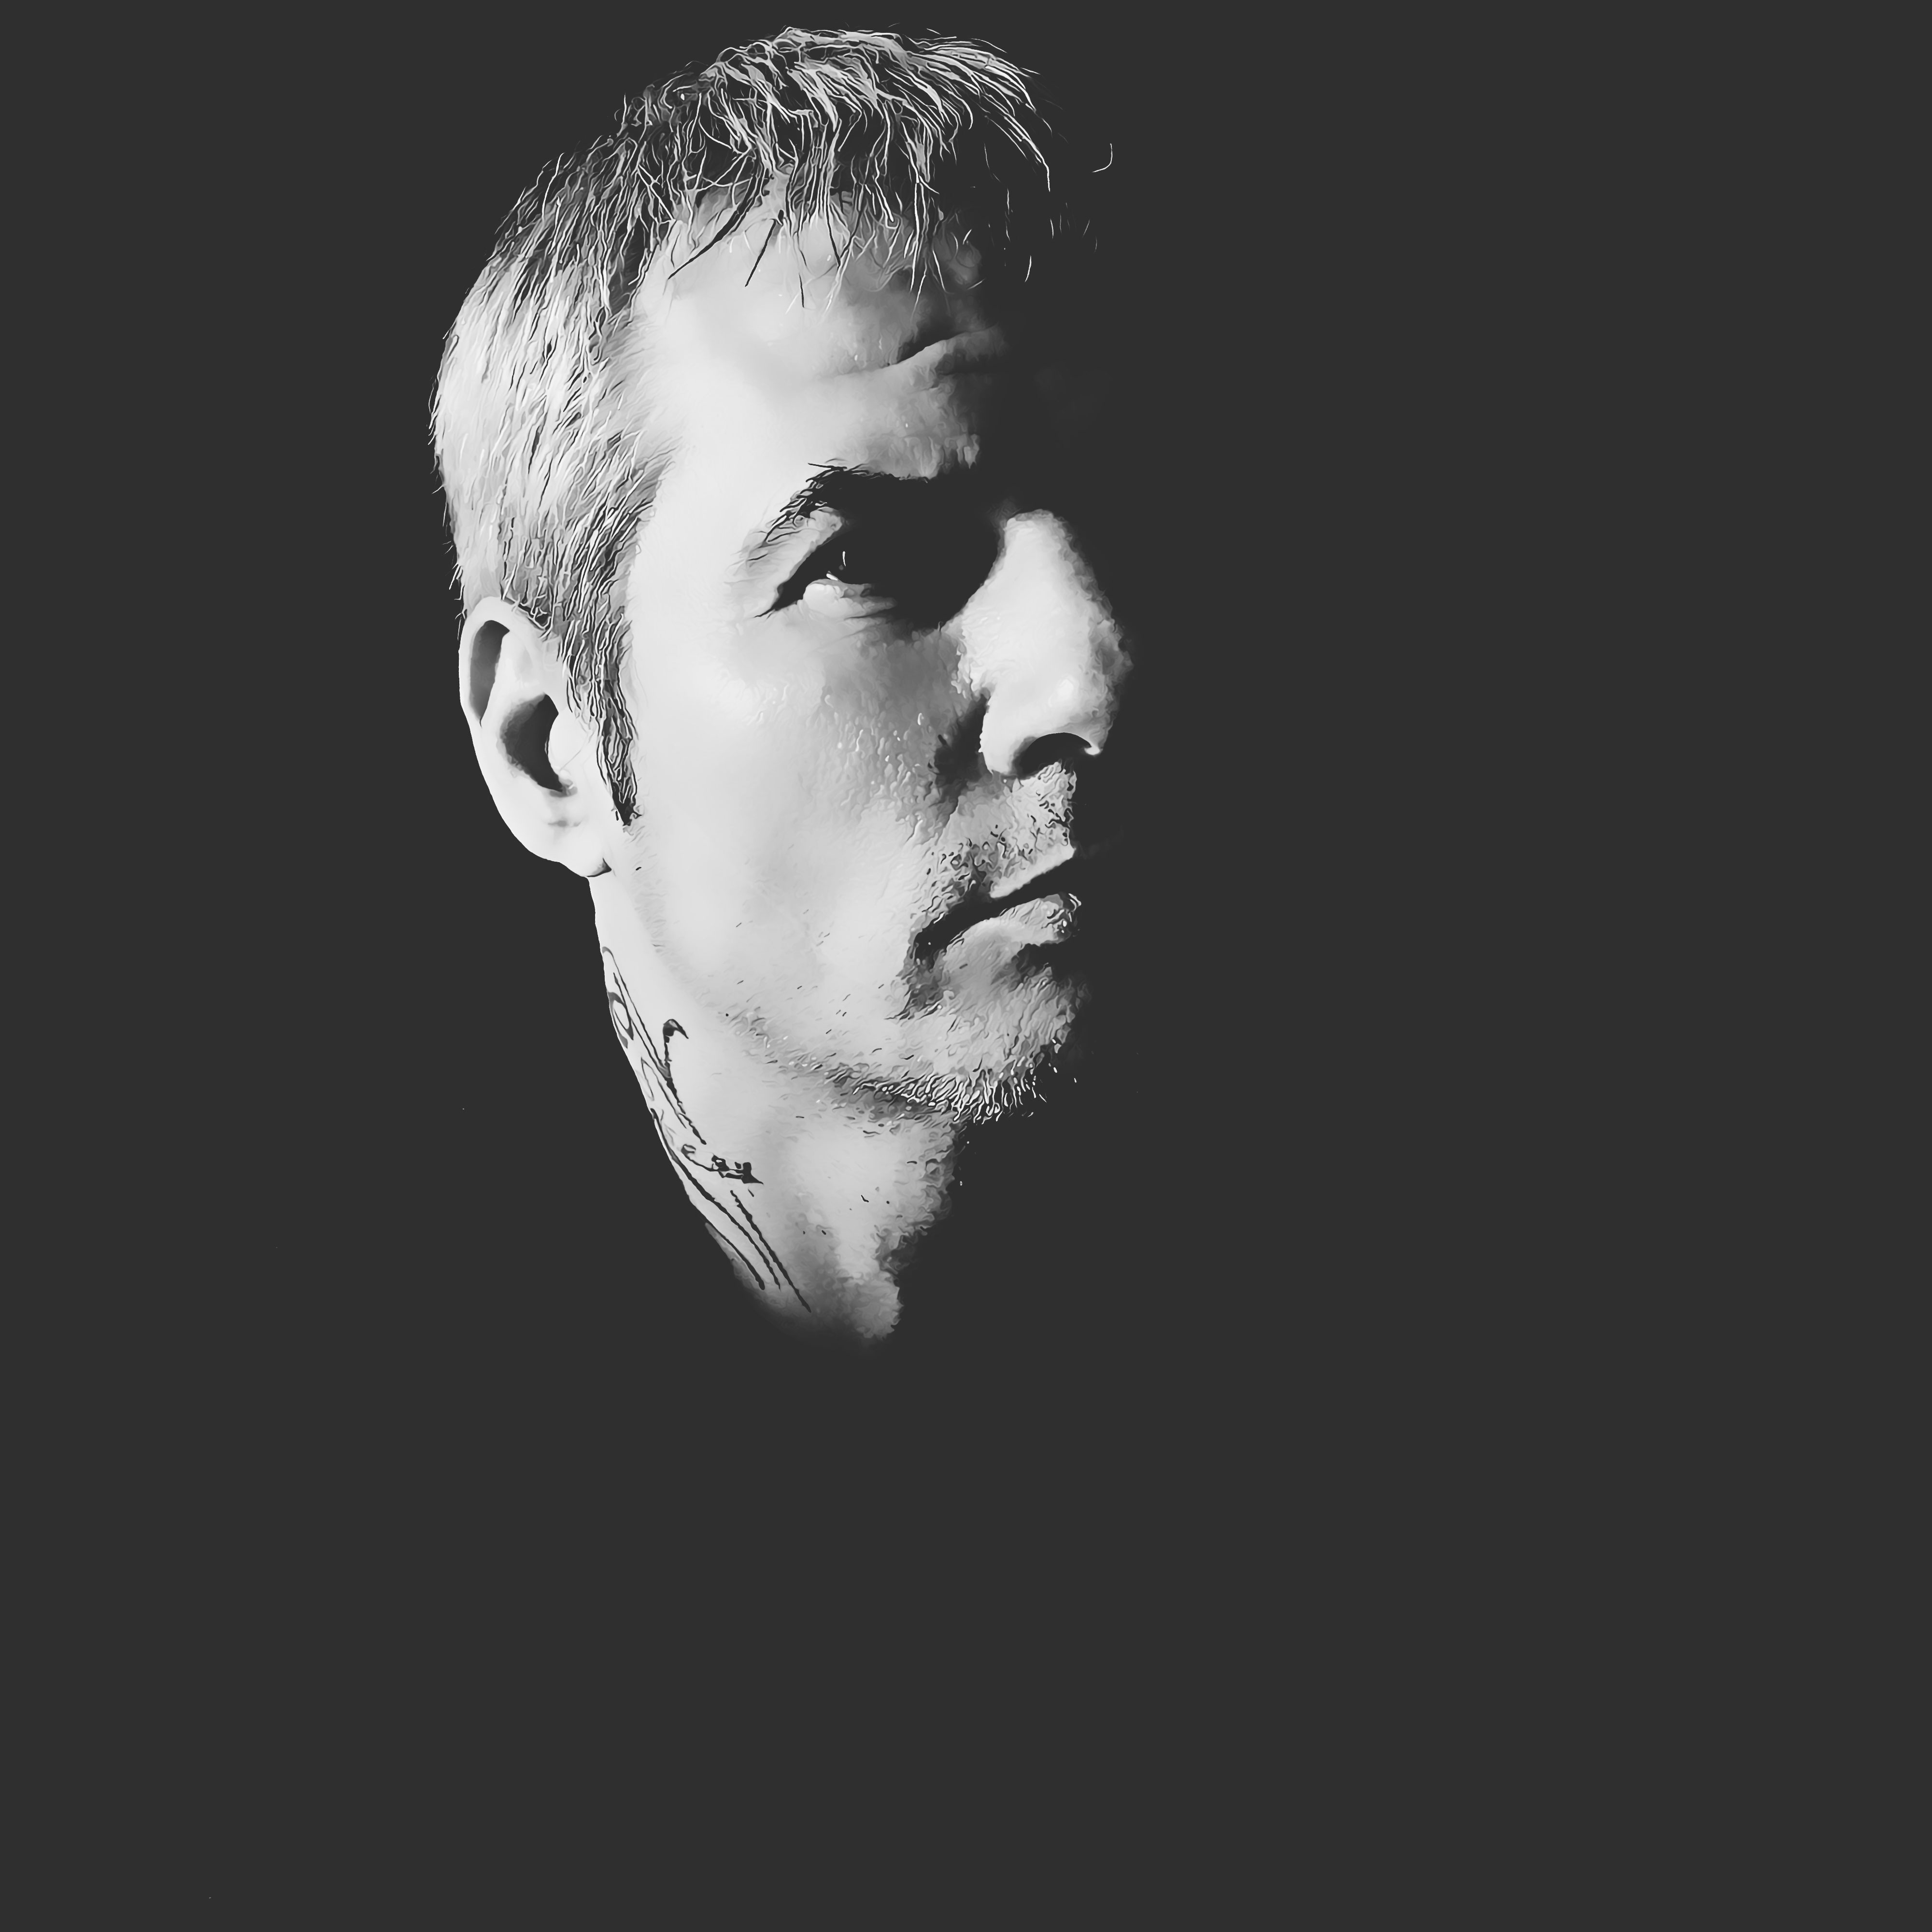
man, black and white, male, portrait, model, artist, monochrome, face, sketch, drawing, head, moustache, expression, handsome, actor, confident, low key, monochrome photography, macho, facial hair